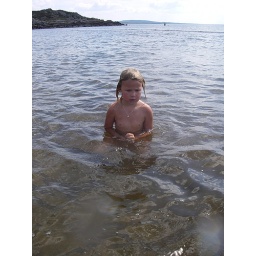
Small girl in water